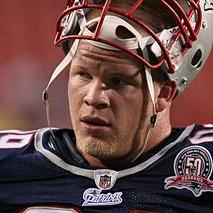
Age: 26